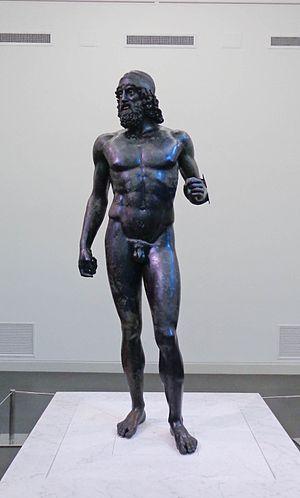
Les guerriers ou bronzes de Riace sont deux sculptures grecques en bronze datées du Vᵉ siècle av. J.-C. et conservées au musée national de Reggio de Calabre. Un peu plus grands que nature, ils furent découverts en 1972 au large de Riace, en Calabre, probablement sur les lieux d'un naufrage dans l'Antiquité. Ils comptent parmi les très rares bronzes grecs de grande taille encore conservés dans leur intégralité, avec l'aurige de Delphes, et le dieu de l'Artémision.